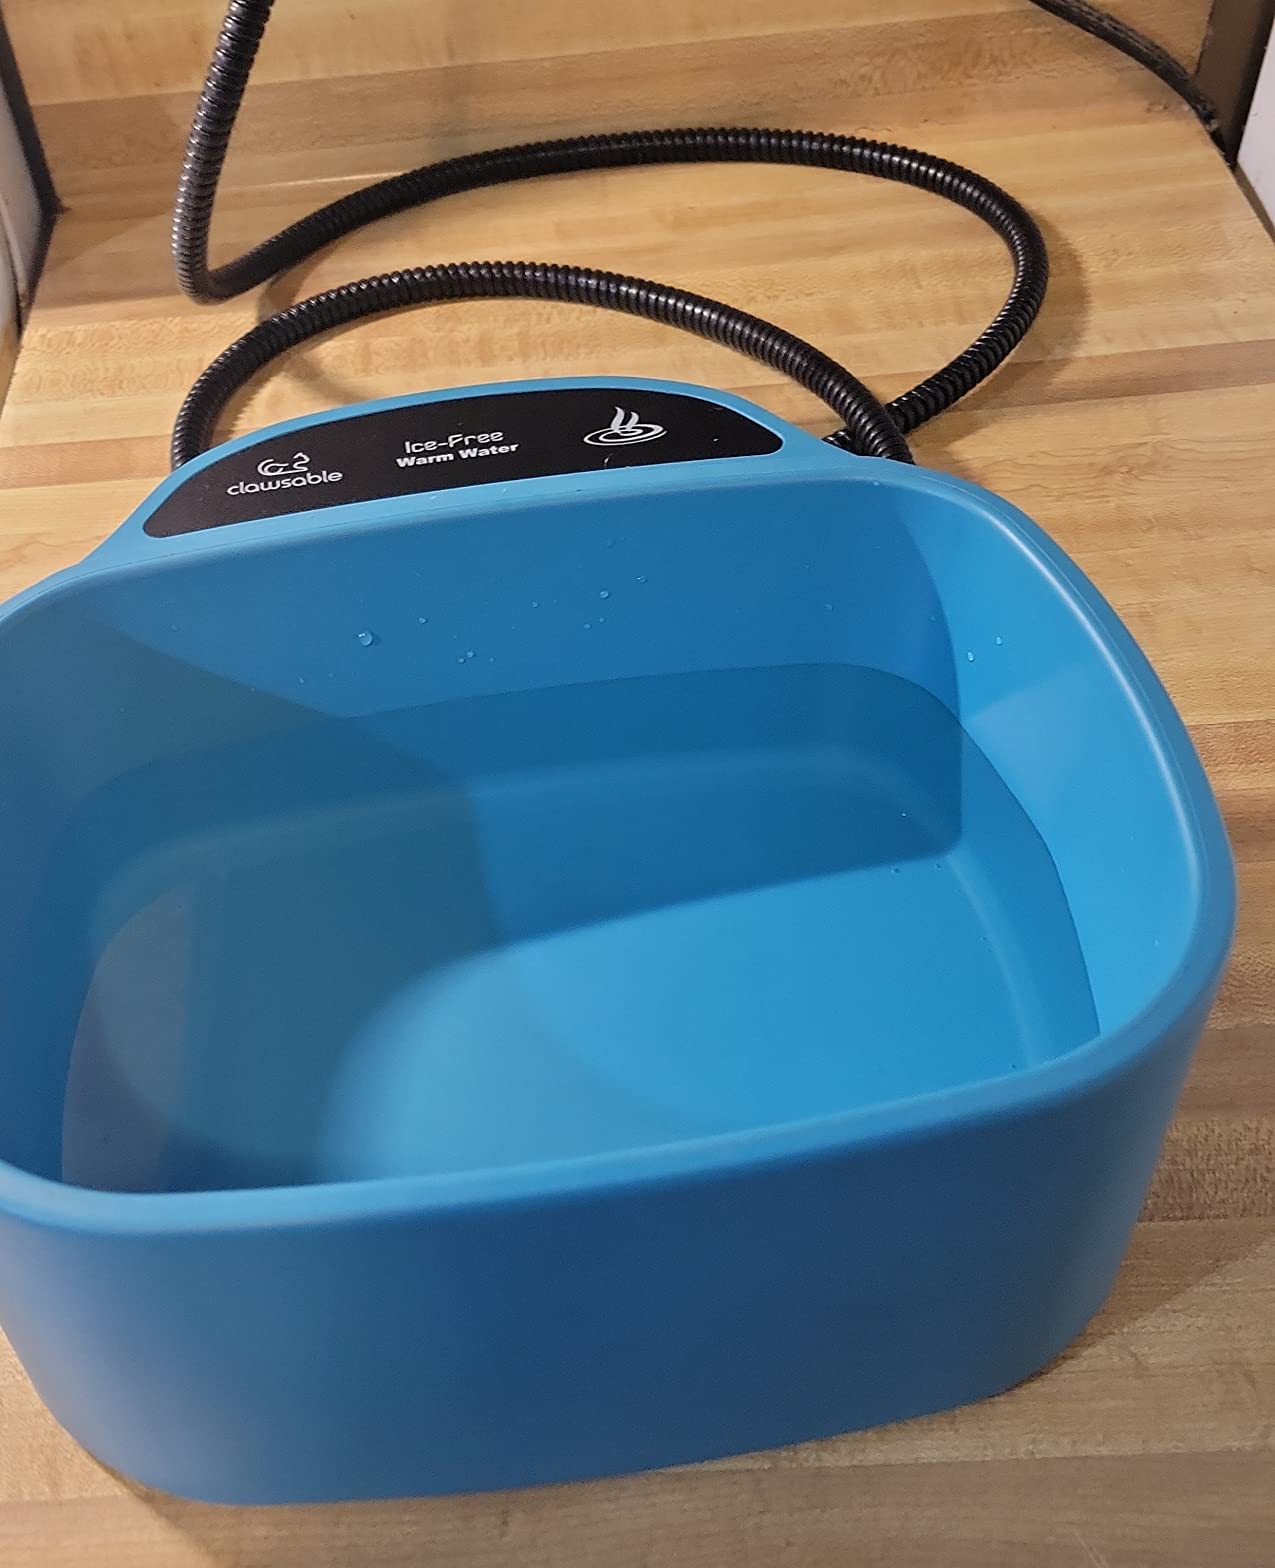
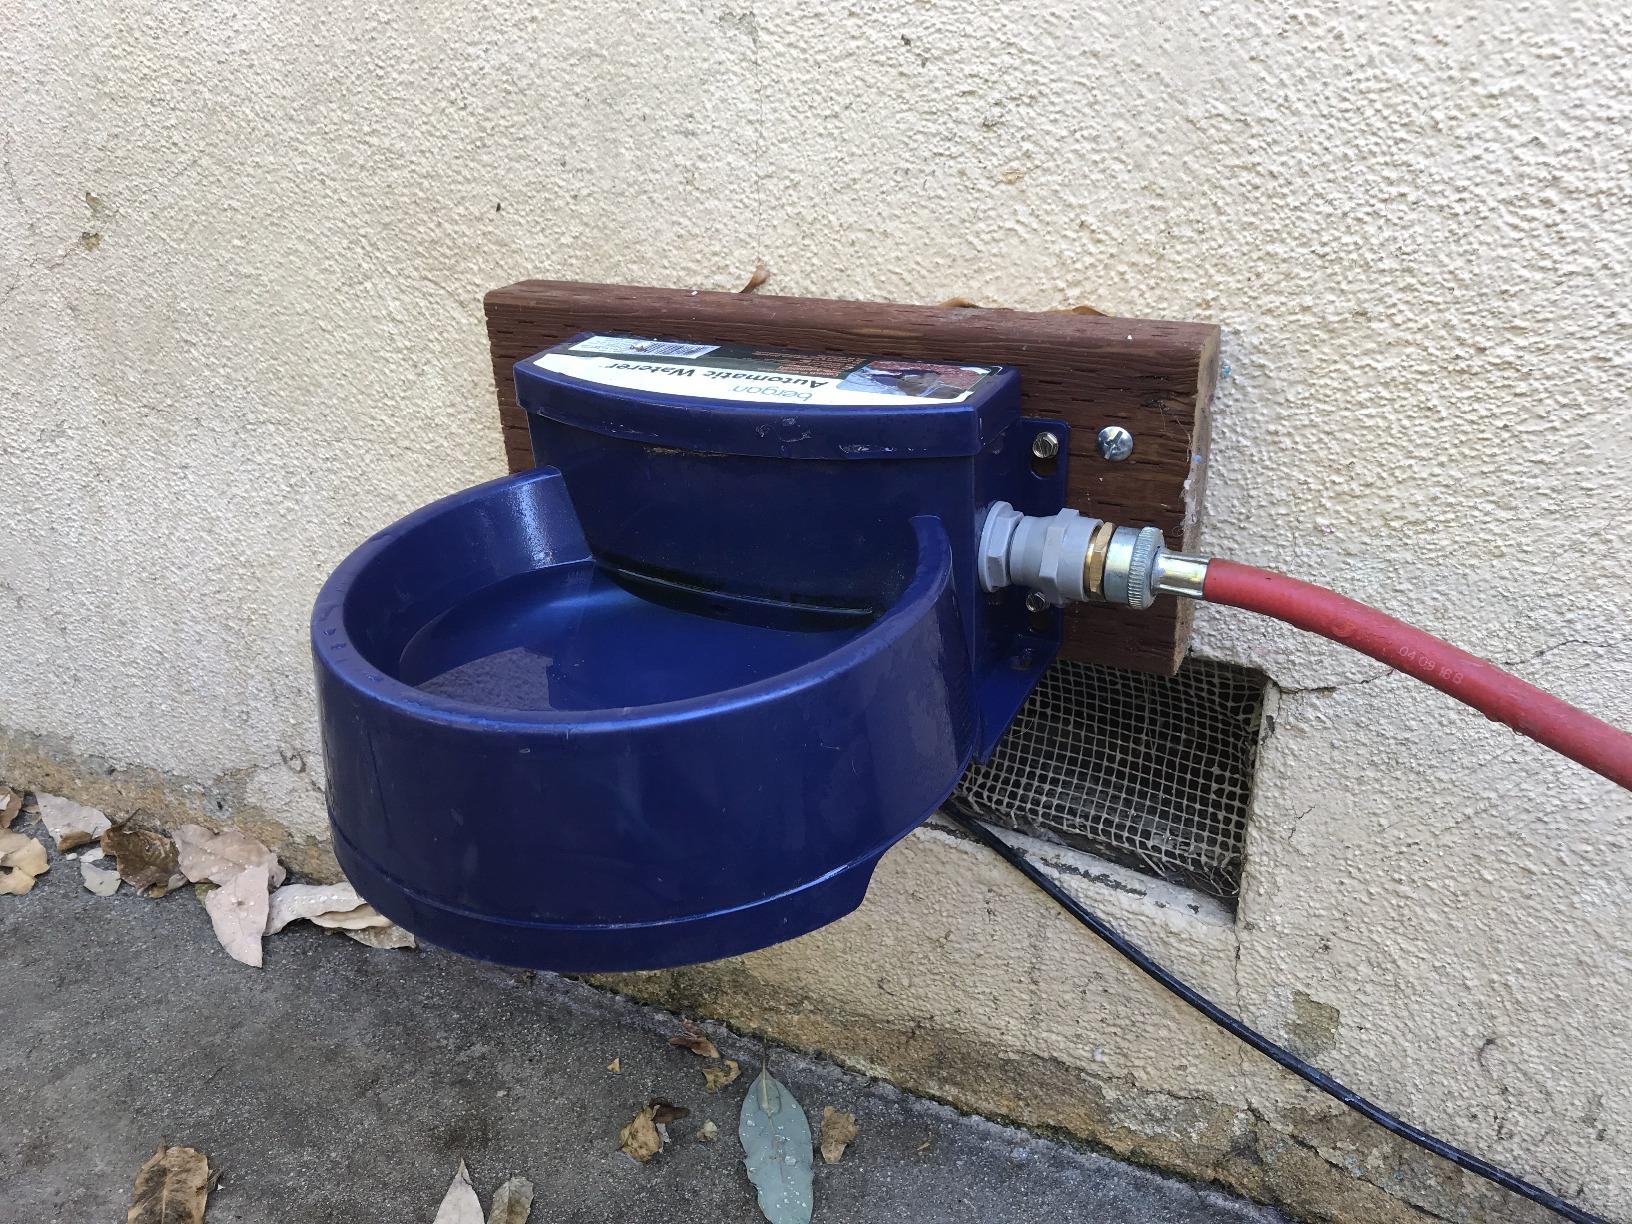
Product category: items_bowl
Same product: no